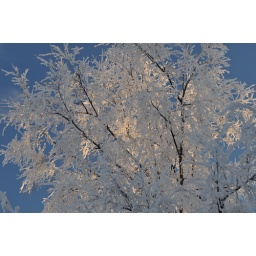
This tree was just too beautiful against the blue sky!